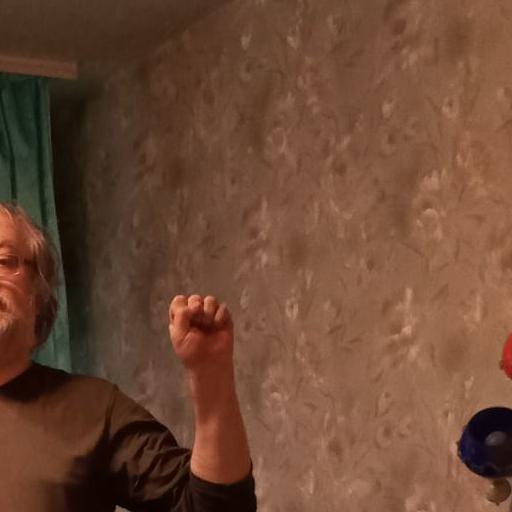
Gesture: fist